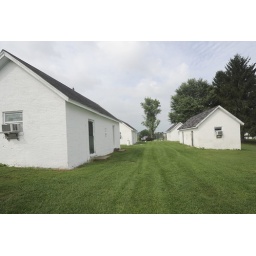
Photo Earl Neikirk/Bristol Herald Courier. The 4-H Center in Abingdon, Va. houses the boys in these buildings.